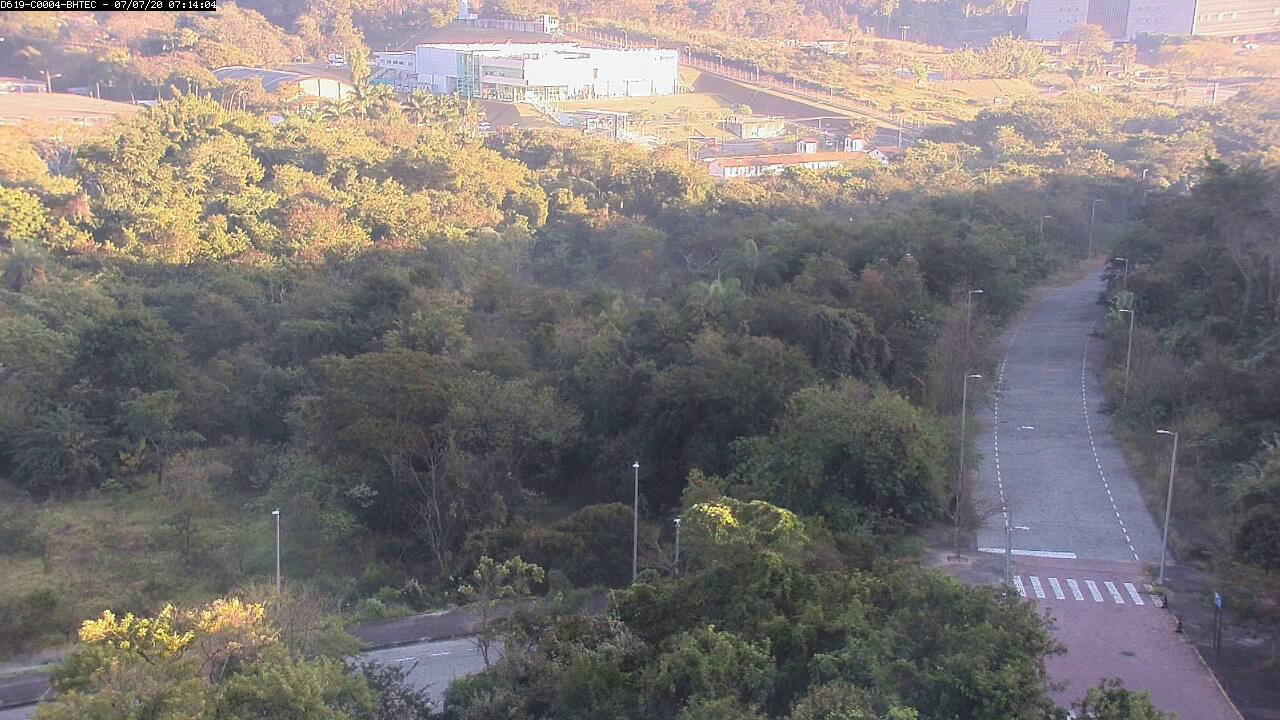
Fire: no
Smoke: no